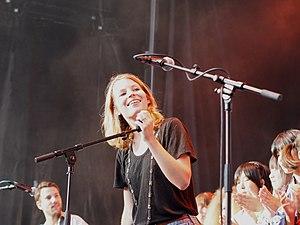
Anna Rossinelli, née le 20 avril 1987 à Bâle, est une chanteuse et parolière helvético-polonaise.